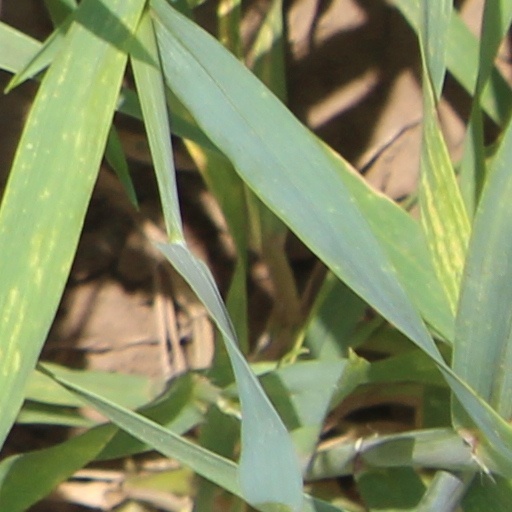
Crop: wheat